Lauritz Nicolai Hvidt

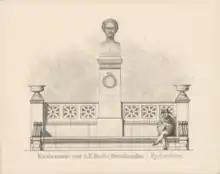
Rendering of the L N. Hvidt memorial which was installed in Ørsted Park in 1876

Hvidt acquired the building at Kronprinsessegade 28 in 1812 and lived there until his death. He died on 16 March 1856 and is buried at Assistens Cemetery. A memorial created by Vilhelm Bissen and Vilhelm Dahlerup was installed in Ørsted Park to mark the 100-year anniversary of Hvidt's birth. It incorporates a bronze bust of Hvidt created by Vilhelm Bissen on the basis of an older bust created by his father Herman Wilhelm Bissen.